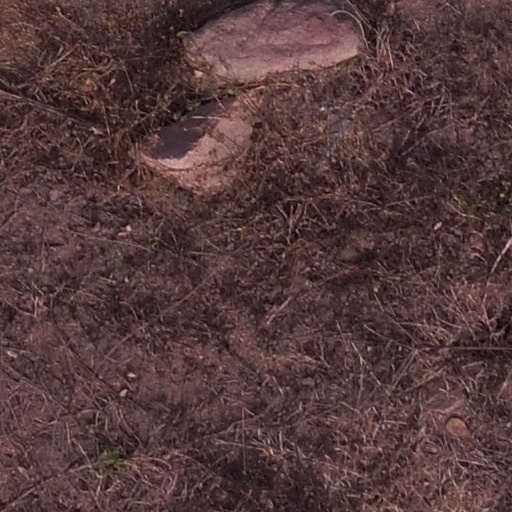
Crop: maize; corn